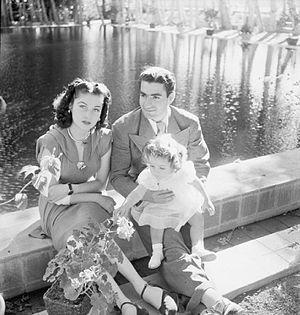
S.A.I. Shahnaz Pahlavi, née le 27 octobre 1940 à Téhéran, est une princesse iranienne de la maison Pahlavi. Elle est la fille aînée et le premier enfant de Mohammad Reza Pahlavi, dernier chah d'Iran, et de sa première épouse Fawzia d'Égypte. Elle est d'origine française, égyptienne, grecque, albanaise et turque par sa mère.
Mohammad Reza Chah Pahlavi ou Muhammad Rizā Shāh Pahlevi dit Aryamehr, né le 26 octobre 1919 à Téhéran et mort le 27 juillet 1980 au Caire, était le second et dernier monarque de la dynastie Pahlavi de la monarchie iranienne. Dernier chah d'Iran, il régne du 16 septembre 1941 au 11 février 1979. Contraint à l'exil le 16 janvier 1979, Mohammad Reza Pahlavi est remplacé par un conseil royal et renversé par la Révolution iranienne, mais n'abdique jamais officiellement. Il succéde à son père, Reza Chah, lorsque ce dernier, jugé trop proche de l'Allemagne nazie, est contraint d'abdiquer en septembre 1941 lors de l'invasion anglo-soviétique de l'Iran. Au lendemain de la Seconde Guerre mondiale, le jeune chah est confronté aux tentatives sécessionnistes dans les provinces du nord-est lors de la crise irano-soviétique et aux rébellions tribales dans le sud du pays. Mohammad Reza Pahlavi se rapproche par la suite des États-Unis et entretient des liens très étroits avec la Maison-Blanche, en particulier avec les présidents Dwight Eisenhower et Richard Nixon.
Faouzia Fouad, Faouzia d'Égypte ou Faouzia Chirine, née le 5 novembre 1921 au Palais Ras al-Tine à Alexandrie et morte le 2 juillet 2013 dans la même ville, est une princesse égyptienne, fille du roi Fouad Iᵉʳ et sœur du roi Farouk, et petite-fille d'Ismaïl le Magnifique, ainsi que la première épouse du shah Mohammad Reza Pahlavi et à ce titre reine d'Iran de 1941 à 1948. De cette union naquit une fille, Shahnaz Pahlavi. Se déplaisant à la cour iranienne, elle rentra en Égypte en 1945 avec pour raison officielle des problèmes de santé. Le divorce ne fut conclu qu’en 1948, l'année où son frère Farouk Iᵉʳ répudia son épouse Farida. Elle se remaria ensuite au colonel Ismaïl Chirine, ancien ministre de la Guerre et de la Marine et cousin de Fatima Chirine, première épouse du prince Jean d'Orléans-Bragance, à qui elle donna un fils et une fille. Après la Révolution égyptienne de 1952, elle fut le seul membre de l'ancienne famille royale à rester vivre en Égypte.